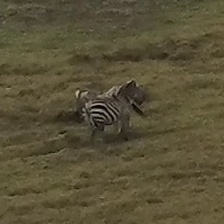
Pose orientation: right